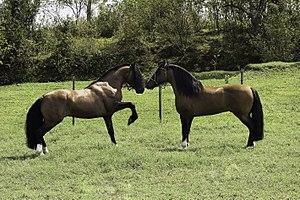
Le Crioulo est la variété de chevaux Criollo propre au Brésil. Plus proche du Barbe, il présente un profil convexe et une croupe inclinée. Il est surtout monté en équitation de travail.